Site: brandenburg
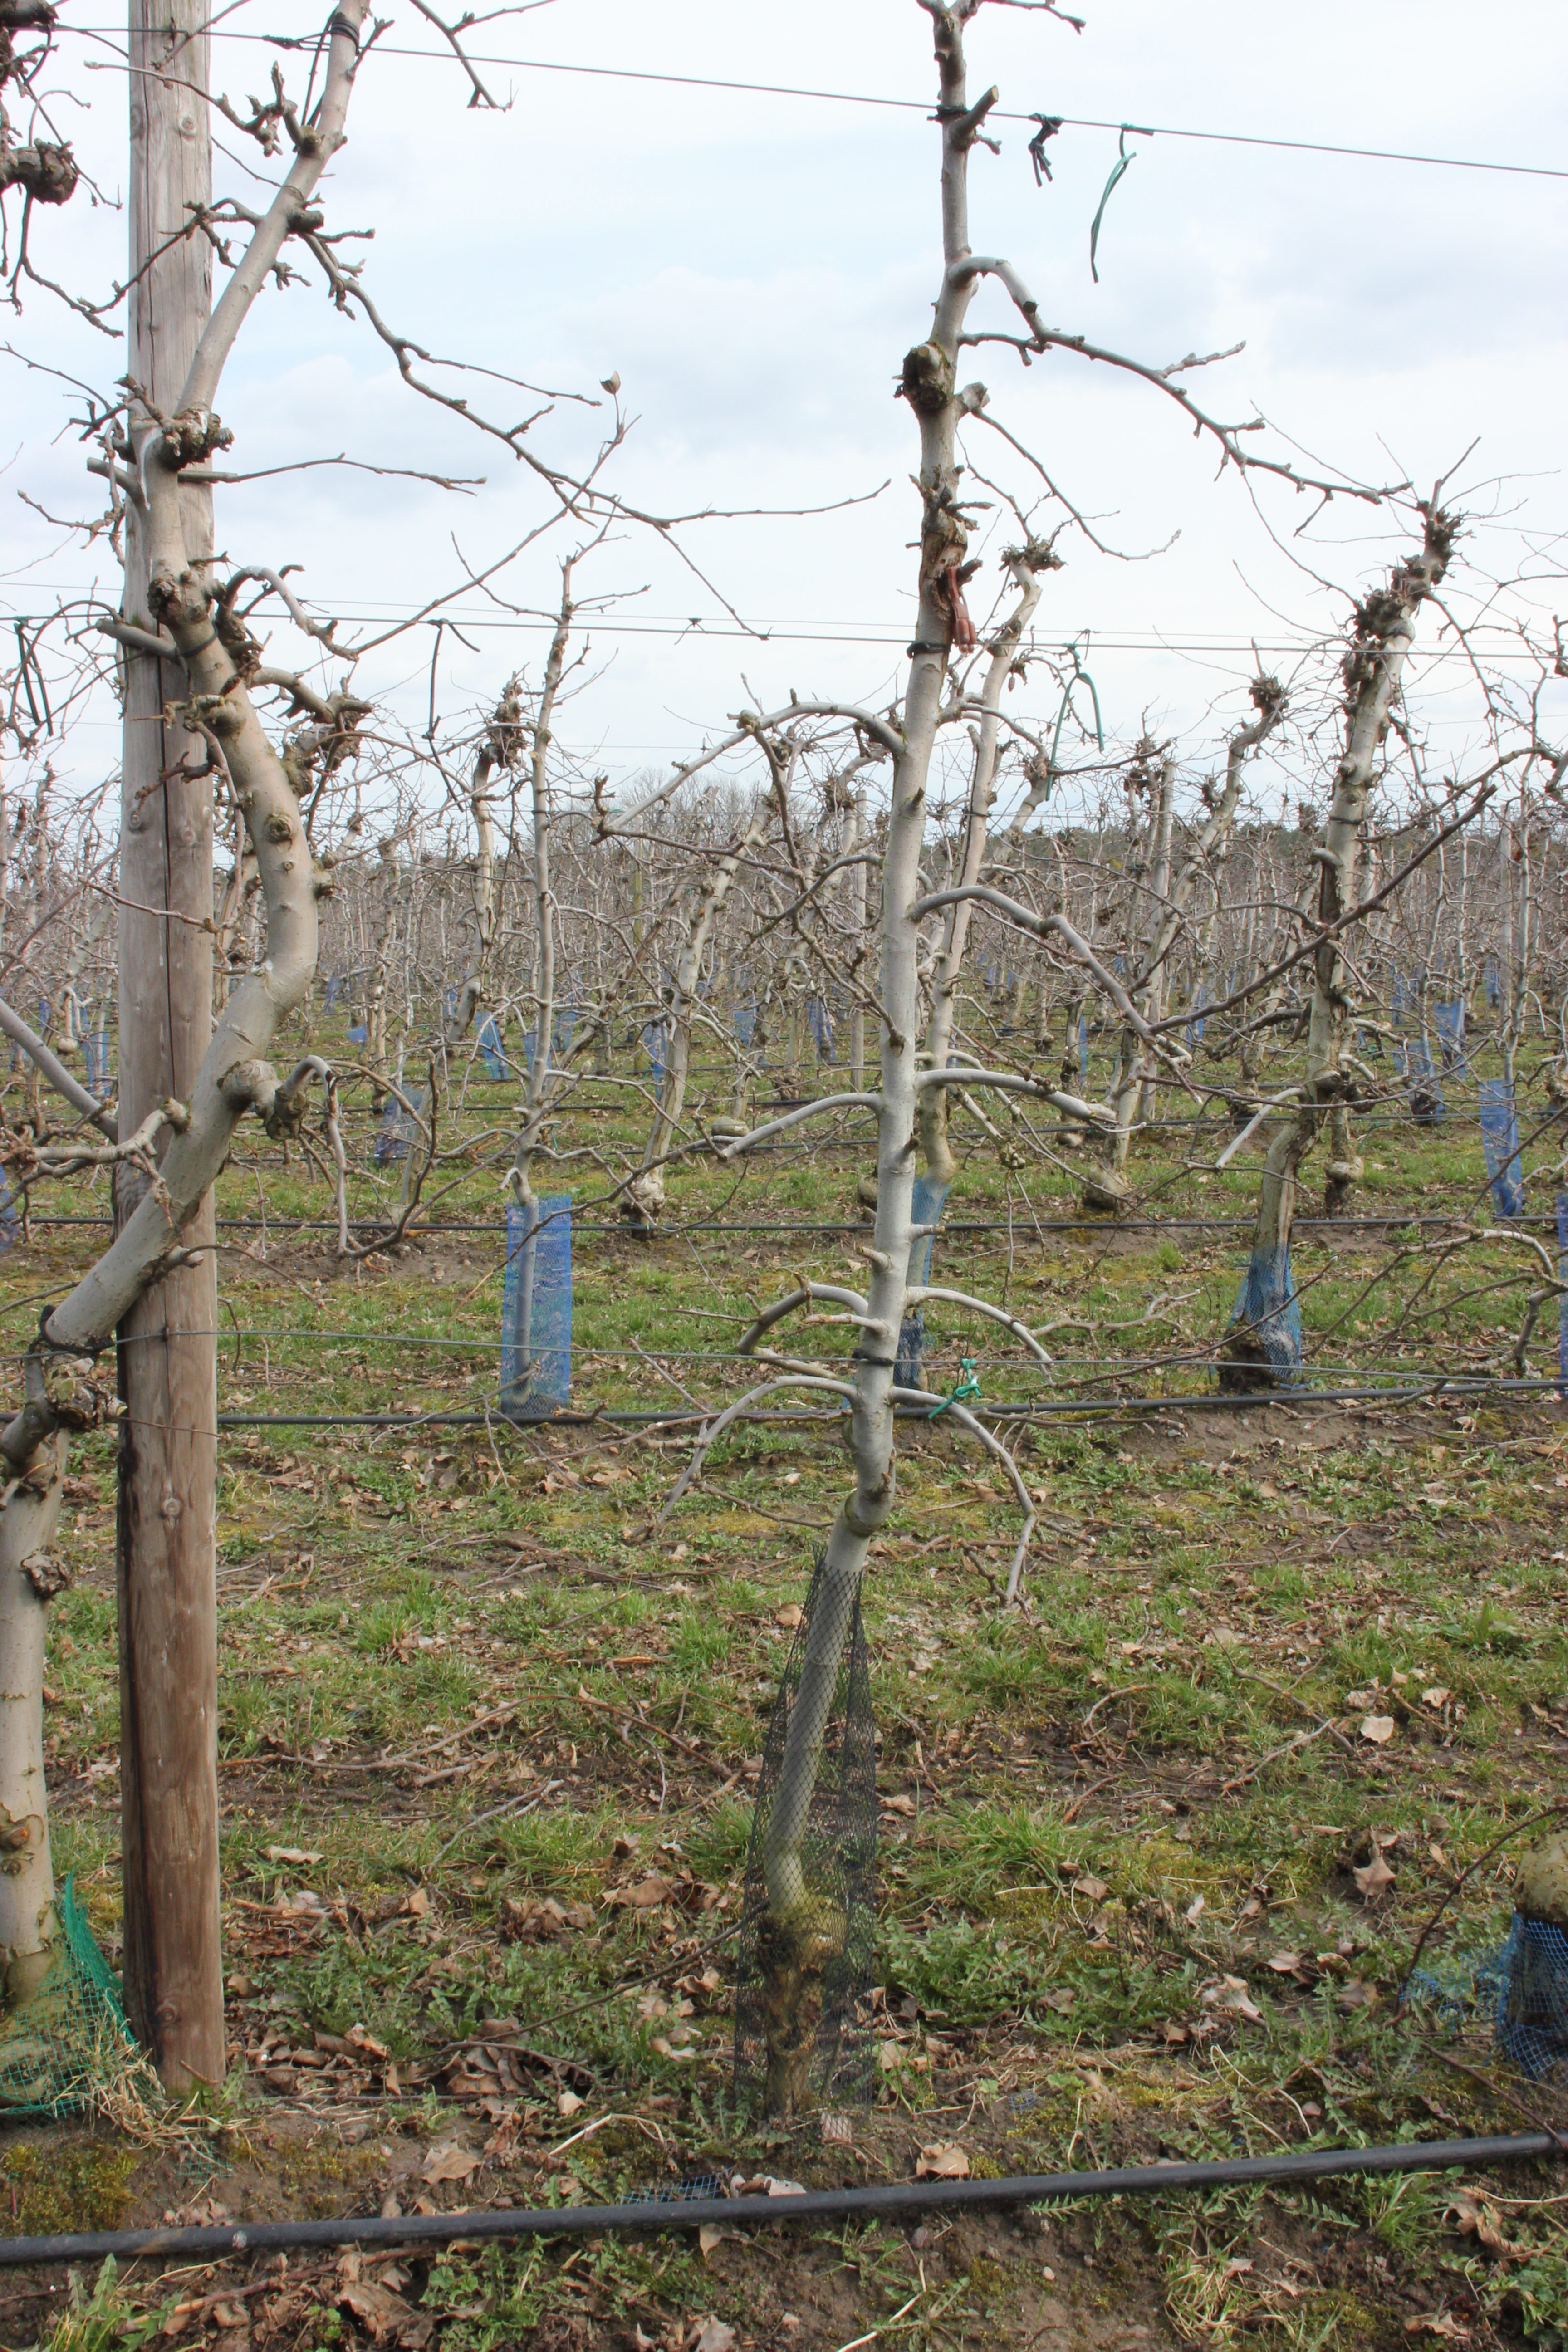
Growth stage (BBCH 01): Bud development